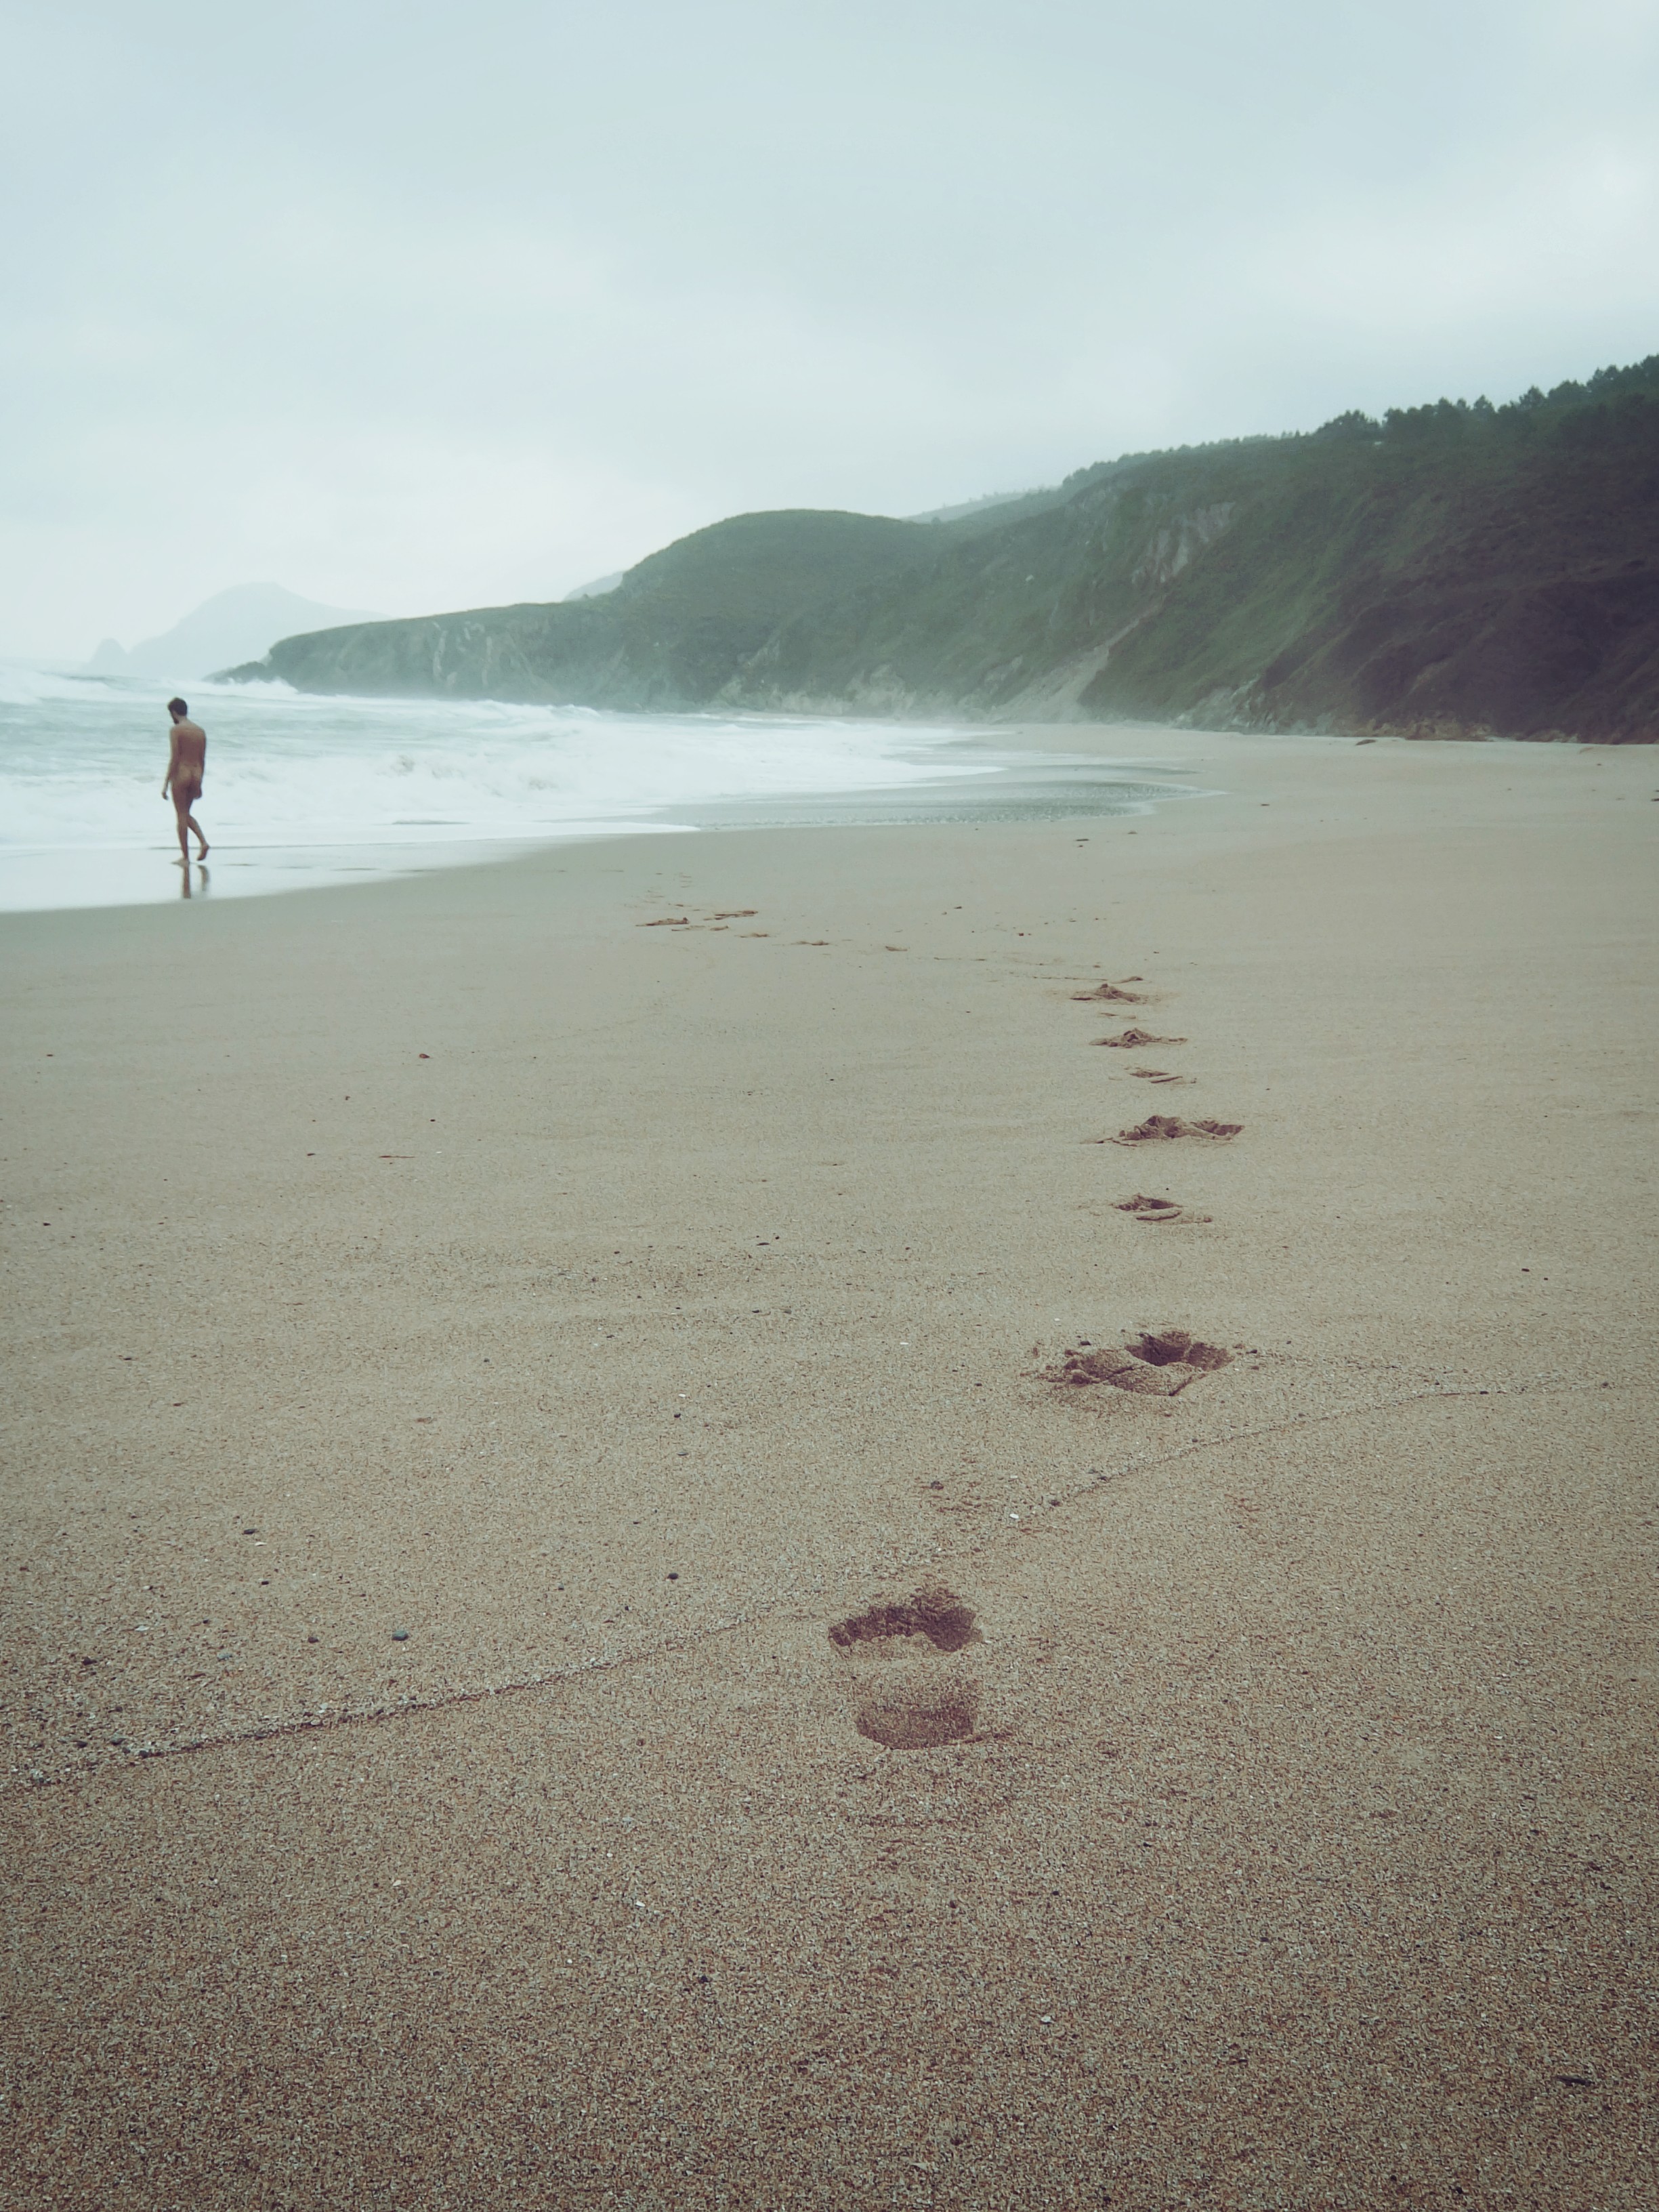
man, beach, sea, coast, water, sand, ocean, walking, shore, wave, steps, vacation, bay, freedom, material, swimming, body of water, footprints, free, naked, mudflat, atmospheric phenomenon, wind wave